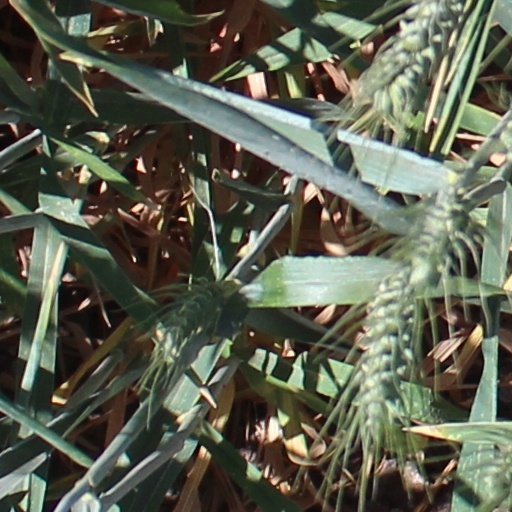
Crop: wheat